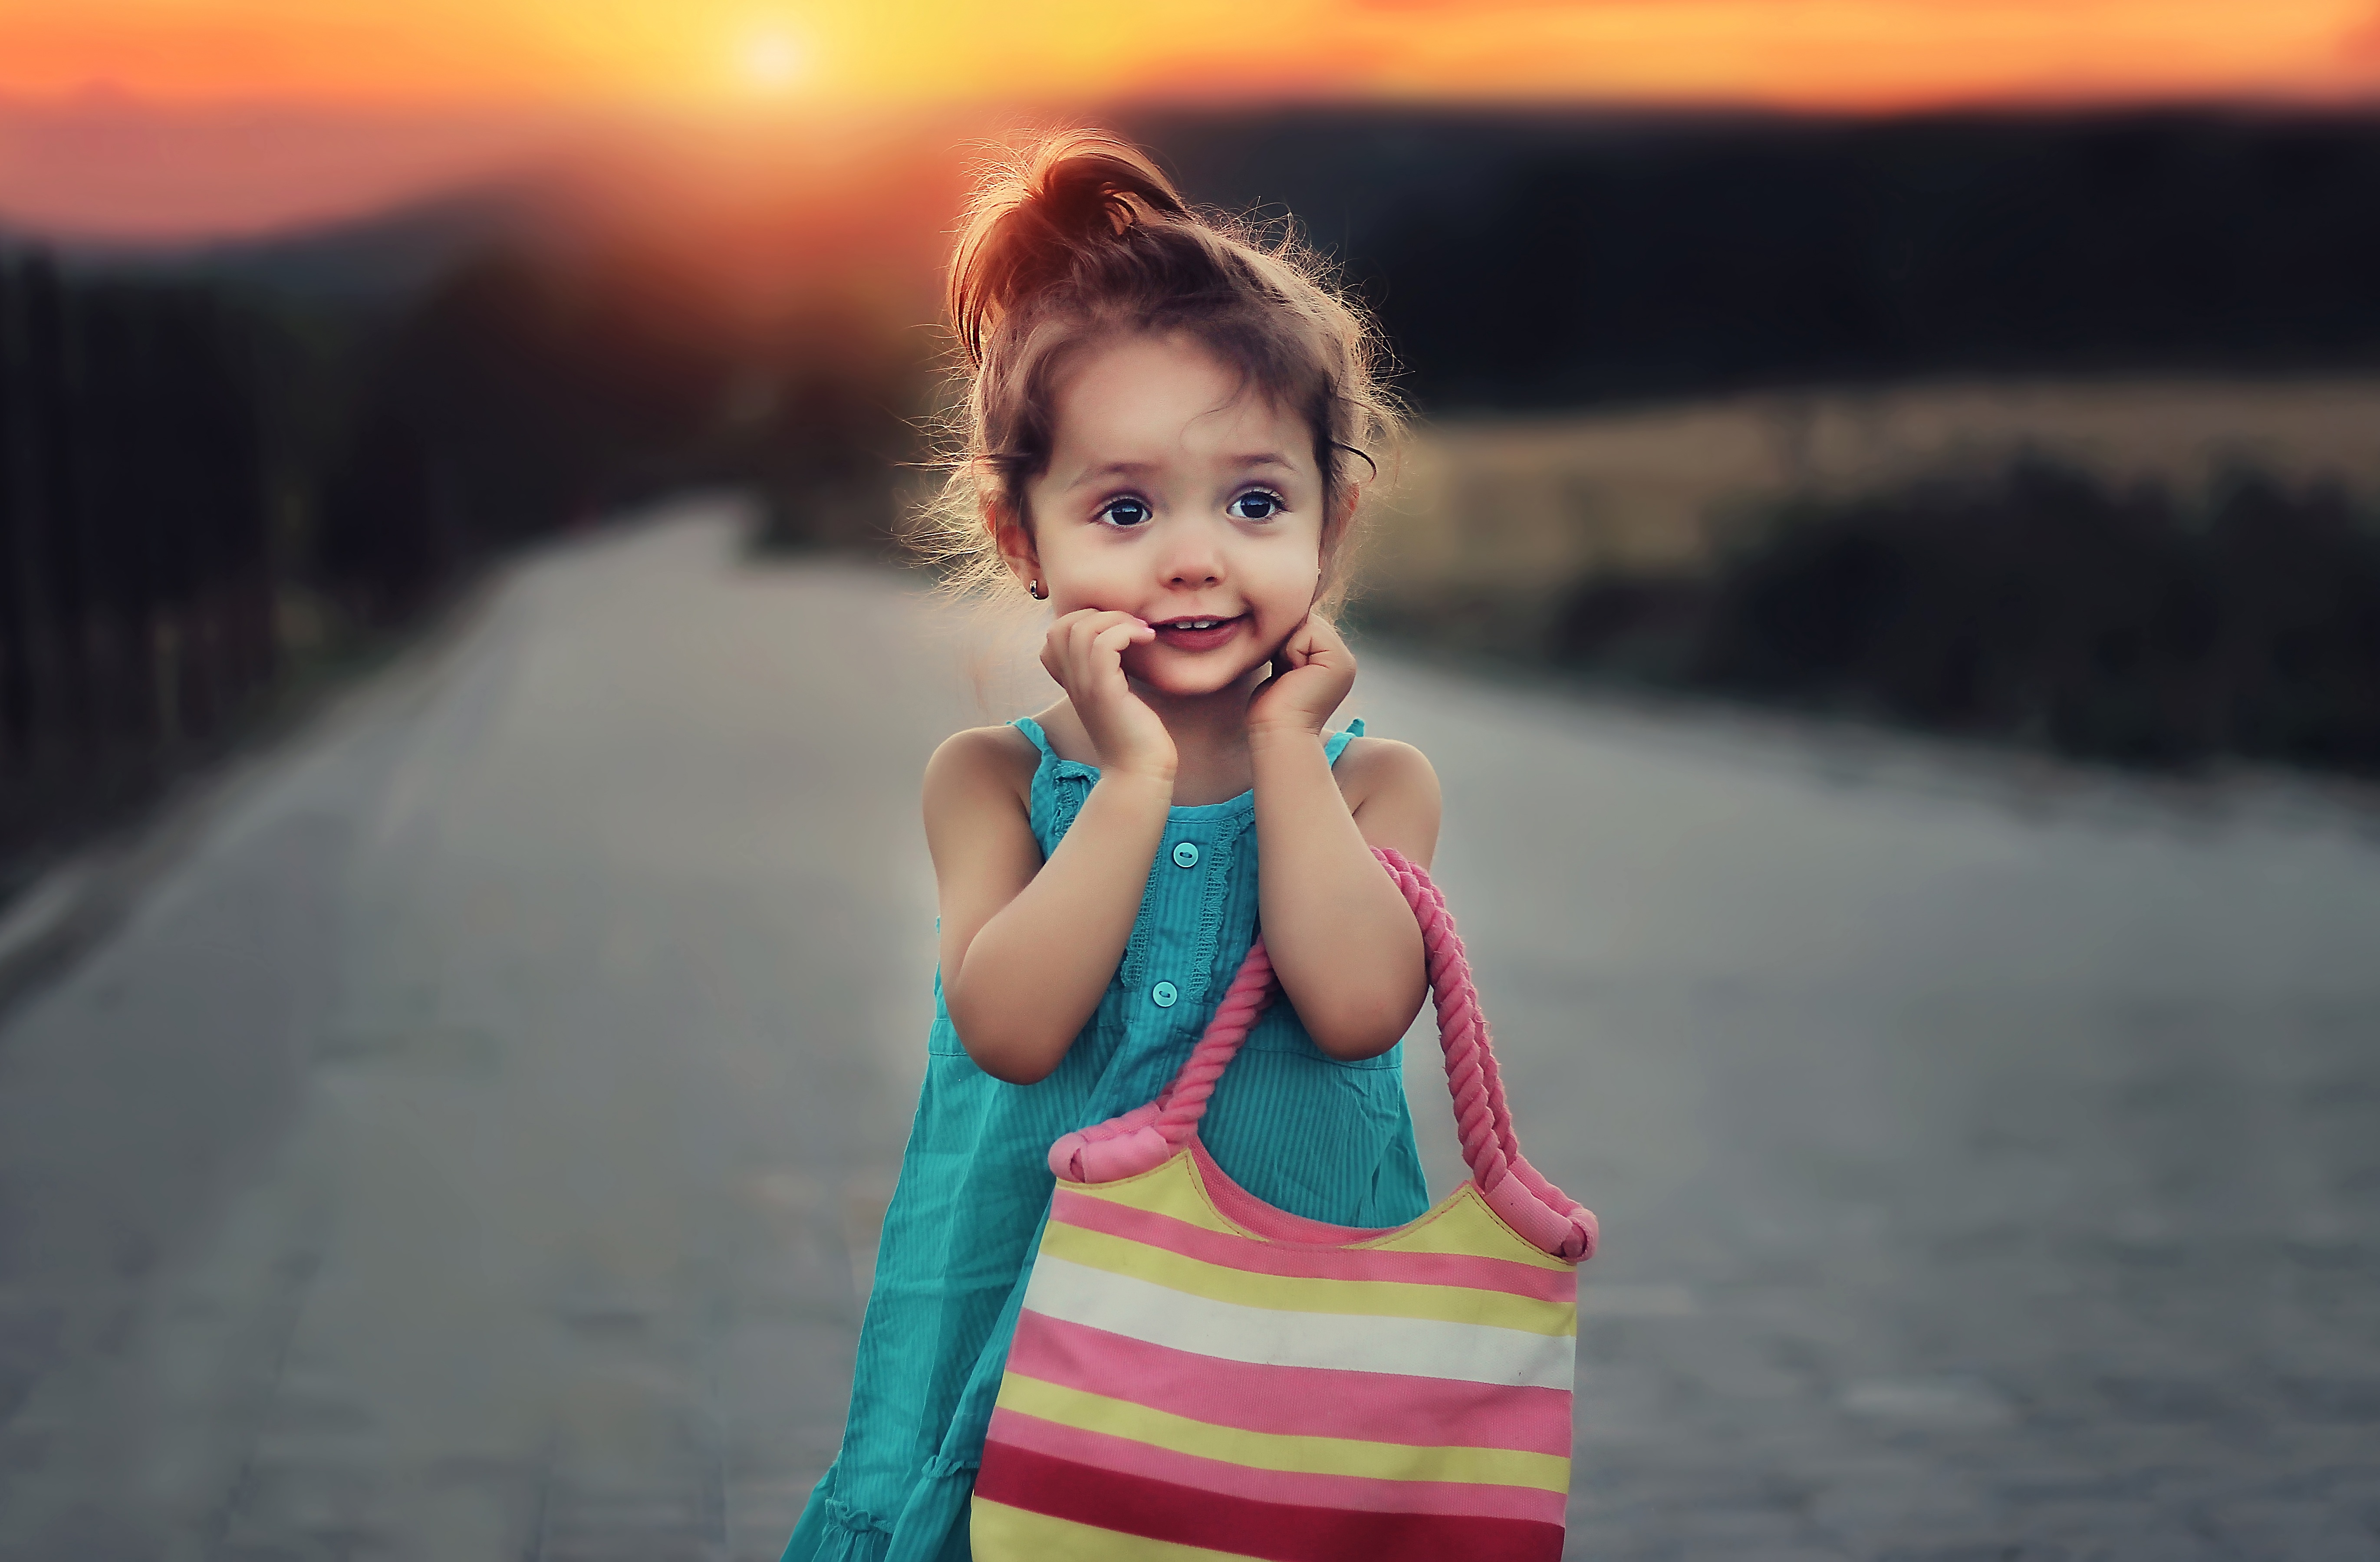
nature, person, girl, hair, photography, boy, orange, portrait, model, spring, red, color, studio, child, lady, facial expression, season, smile, children, dress, eye, little, photograph, skin, beauty, beautiful, emotion, blu, augsburg, photo shoot, kosovo, portrait photography, arsa, aroni, podujev